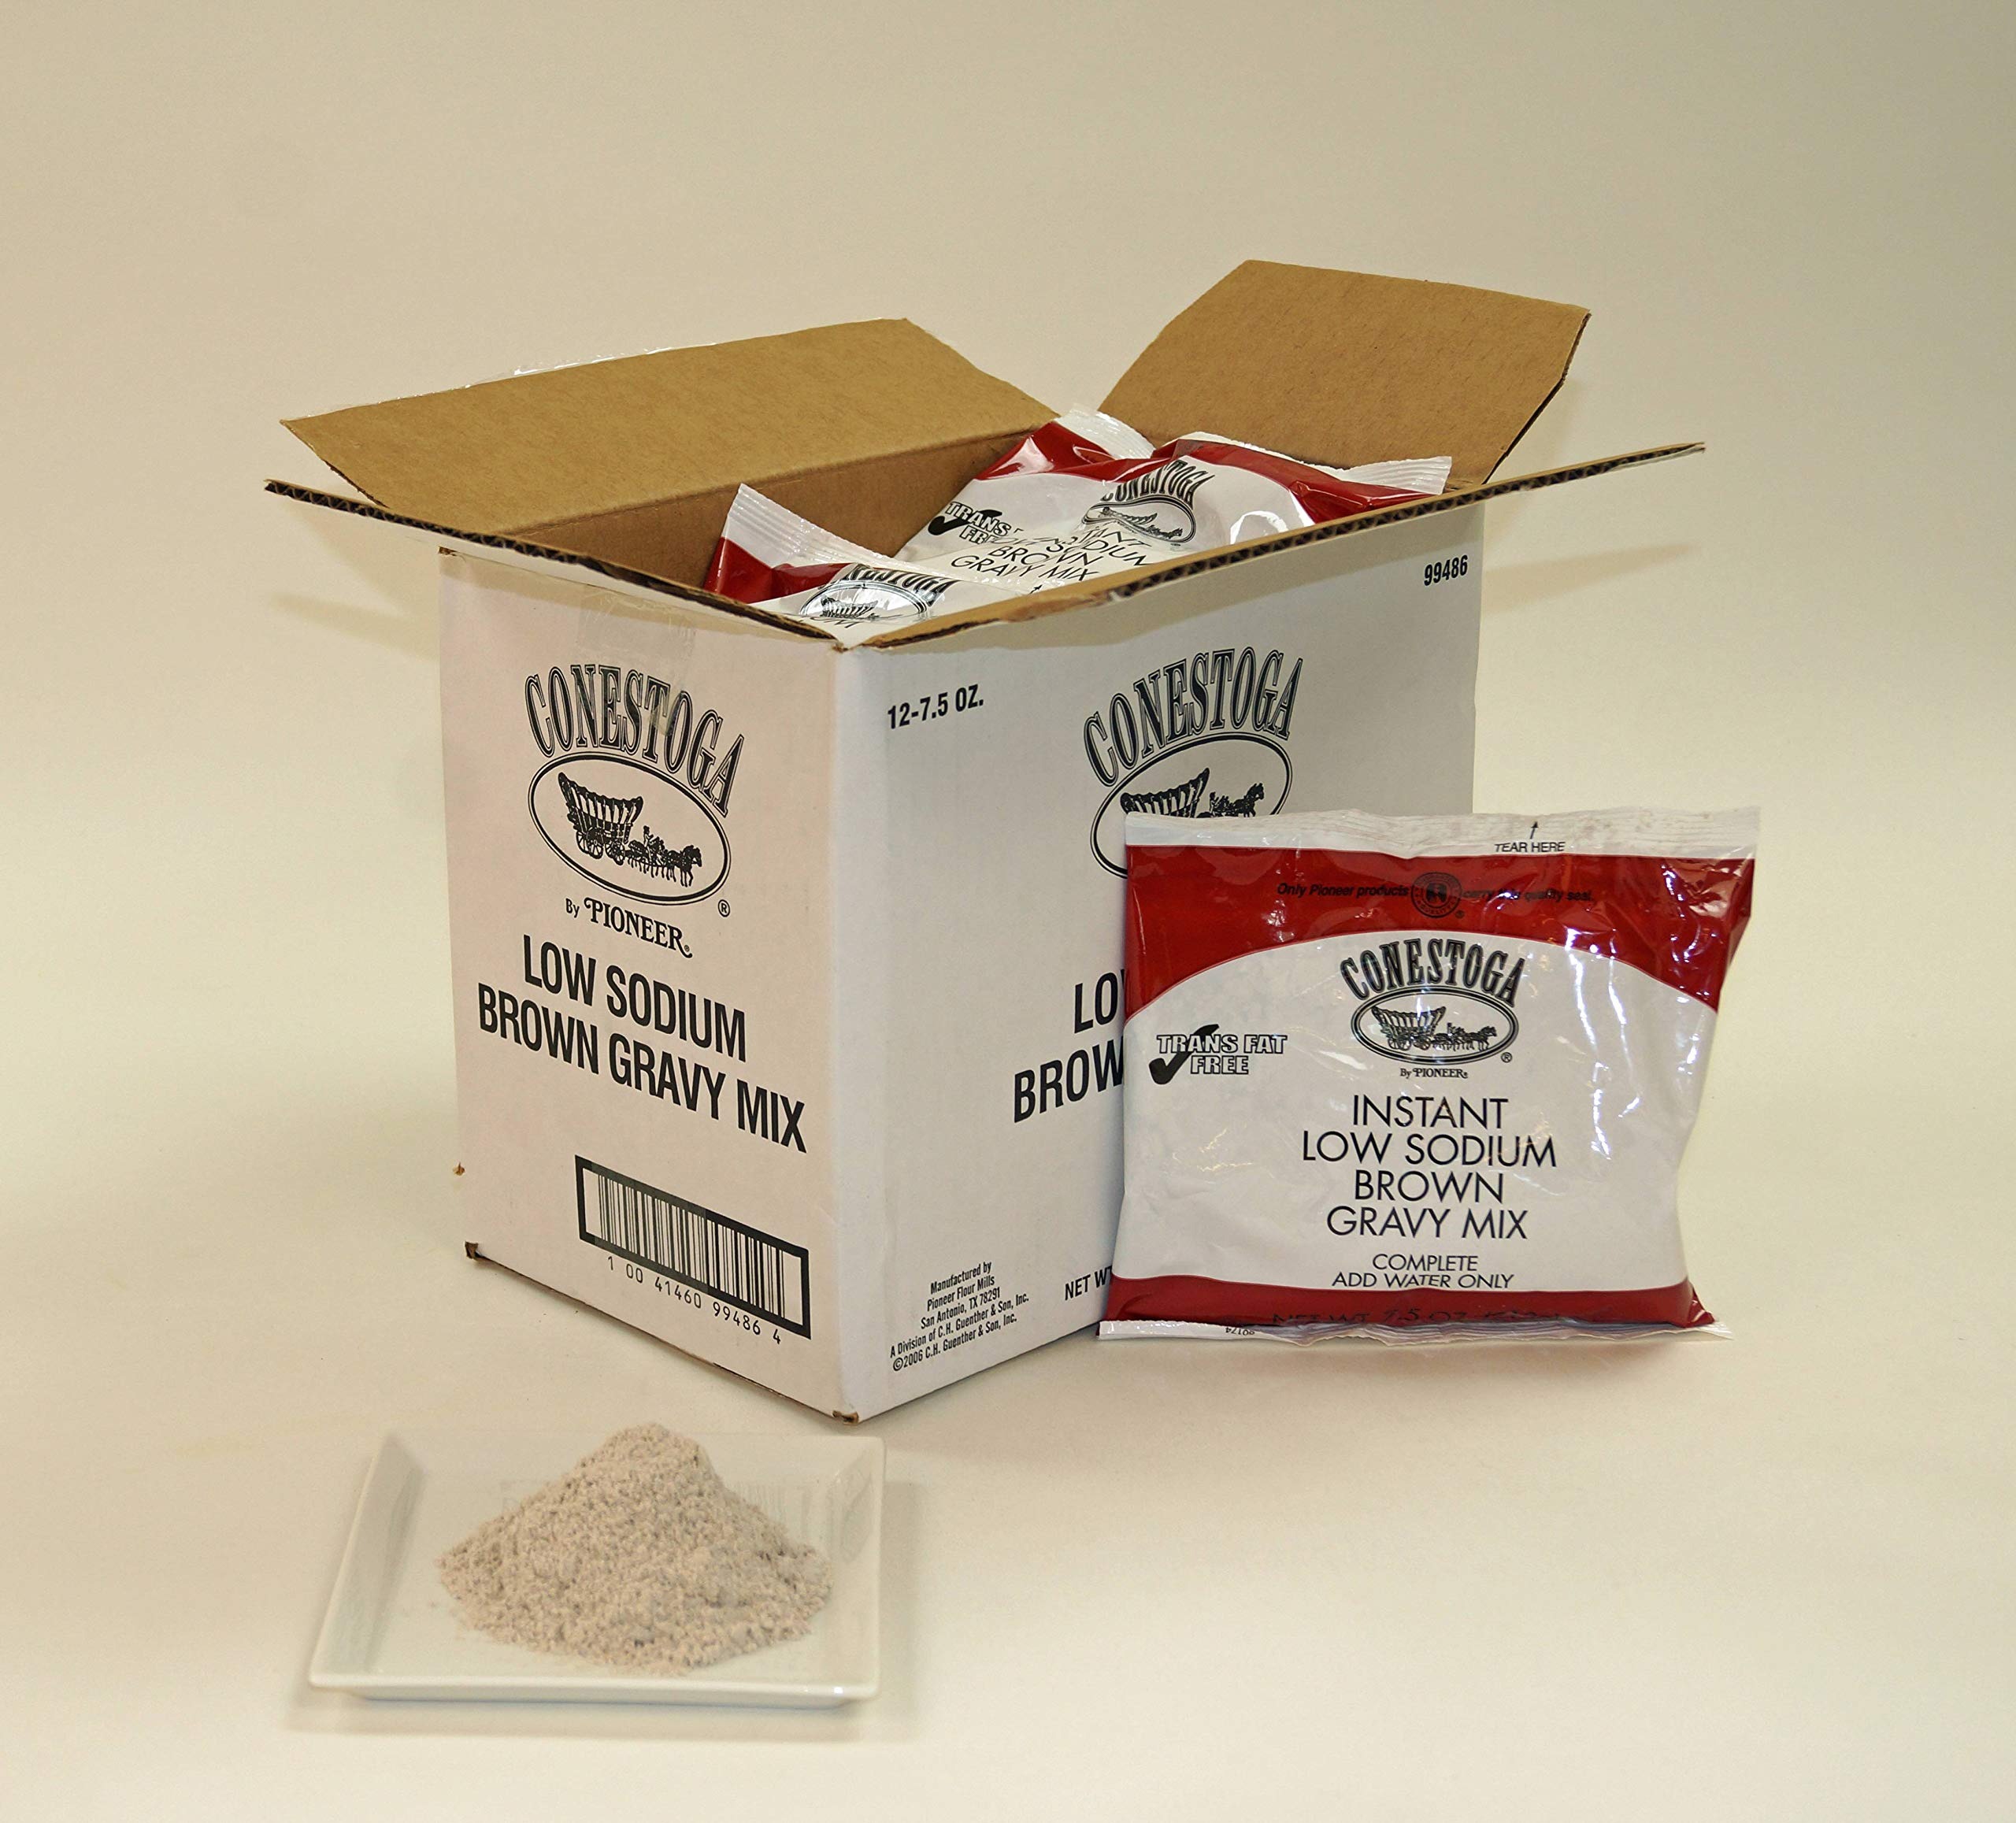
Item Name: Conestoga Low Sodium Brown Gravy Mix, 7.5 Ounce -- 12 per case.
Product Description: Conestoga Low Sodium Brown Gravy Mix, 7.5 Ounce -- 12 per case. Scratch made Appeal, Versatile, Easy Preparation, Consistent Performance.
Value: 12.0
Unit: Count

Price: 49.67